Supreme Court of Virginia

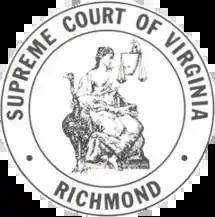

Though it is seldom used except on the admissions certificates issued to members of the Virginia State Bar, the Supreme Court has its own seal which is distinct from the Seal of Virginia. The Court's seal is remarkably similar to the mural "Justice," Raphael and Giovanni da Udine, in the Sala di Costantino, Vatican Palace, Rome, 1519-1520. It depicts a seated female figure looking at a balance which she holds up in her left hand, her other hand resting on the neck of an ostrich. In ancient Egypt, the hieroglyph for justice was an ostrich tail feather. The origin of the seal is not known. It was adopted by court order on October 11, 1935. There were many prints made of this image over the centuries. During a ceremony to celebrate the Court's 225th anniversary, the seal was used for the first time in many years on the cover of the programs given to guests, and also appears on certificates of admission and other ceremonial documents issued by the Court. An engraved image of the court seal has hung in the courtroom opposite the state seal since 2015. The lesser state seal is also depicted on the Justices' chairs and on a medallion over the entrance to the main courtroom.